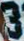
Number: 3